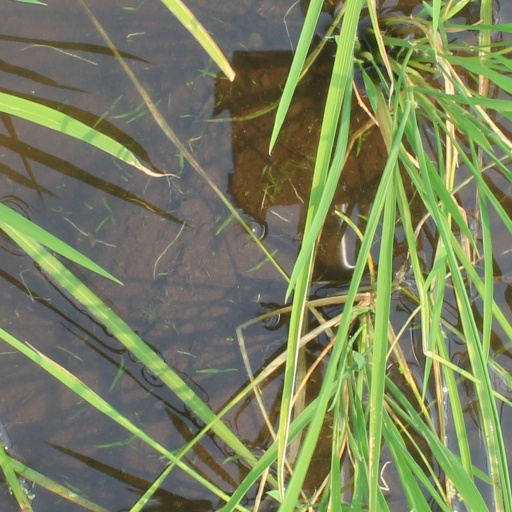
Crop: rice